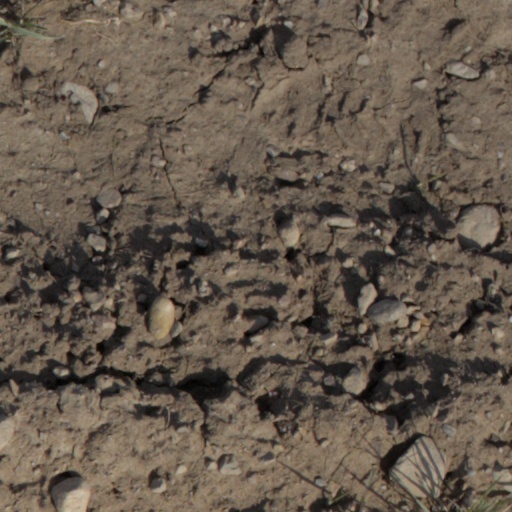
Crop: wheat